Murder of John Lennon

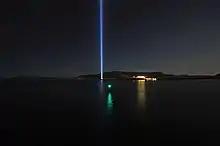
The Imagine Peace Tower (Icelandic: Friðarsúlan, meaning "the peace column") is a memorial to John Lennon from his widow, Yoko Ono, on Viðey Island in Faxaflói Bay near Reykjavík, Iceland.

Leibovitz's photo of a naked Lennon embracing his wife, taken on the day of the murder, was the cover of the 22 January 1981 issue of "Rolling Stone", most of which was dedicated to articles, letters, and photographs commemorating Lennon's life and death. In 2005, the American Society of Magazine Editors ranked it as the top magazine cover of the last forty years.